Chidambaram

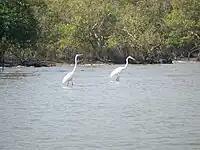

There is reference to the temple or the town in Sangam literature of the first to fifth centuries and the earliest mention is found in Tamil literature. The temple and the deity were immortalized in Tamil poetry in the works of "Thevaram" by three poet-saints belonging to the seventh century - Thirugnana Sambanthar, Thirunavukkarasar and Sundaramoorthy Nayanar. Thirugnana Sambanthar has composed two songs in praise of the temple, Thirunavukkarasar aka Appar eight songs in praise of Nataraja and Sundarar one song in praise of Nataraja. Sundarar commences his "Thiruthondar Thogai" (the sacred list of Lord Shiva's 63 devotees) paying his respects to the priests of the Thillai temple - "To the devotees of the priests at Thillai, I am a devotee". The works of the first three saints, the "Thirumurai" were stored in palm leaf manuscripts in the temple and were recovered by the Chola King Rajaraja Chola under the guidance of Nambiandarnambi. Manikkavasagar, the tenth century "saivite" poet has written two works, the first called "Thiruvasakam" (The sacred utterances) which largely has been sung in Chidambaram and the "Thiruchitrambalakkovaiyar" (aka "Thirukovaiyar"), which has been sung entirely in the temple. Manikkavasagar is said to have attained spiritual bliss at Chidambaram. The Chidambaram Mahatmiyam composed during the 12th century provides the subsequent evolution and Sanskritization of cults.